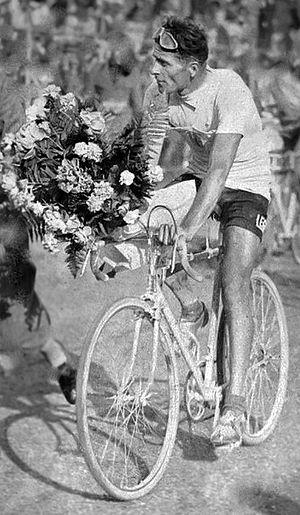
Alfredo Binda est un coureur cycliste italien. Légende du cyclisme sur route, il s'est notamment illustré en remportant cinq Tours d'Italie et trois championnats du monde sur route pendant l'entre-deux-guerres. À la fin de la Seconde Guerre mondiale et après sa retraite sportive, il devient directeur technique de l'équipe nationale italienne qui remportera quatre Tours de France entre 1948 et 1960, grâce à Fausto Coppi, Gino Bartali et Gastone Nencini.